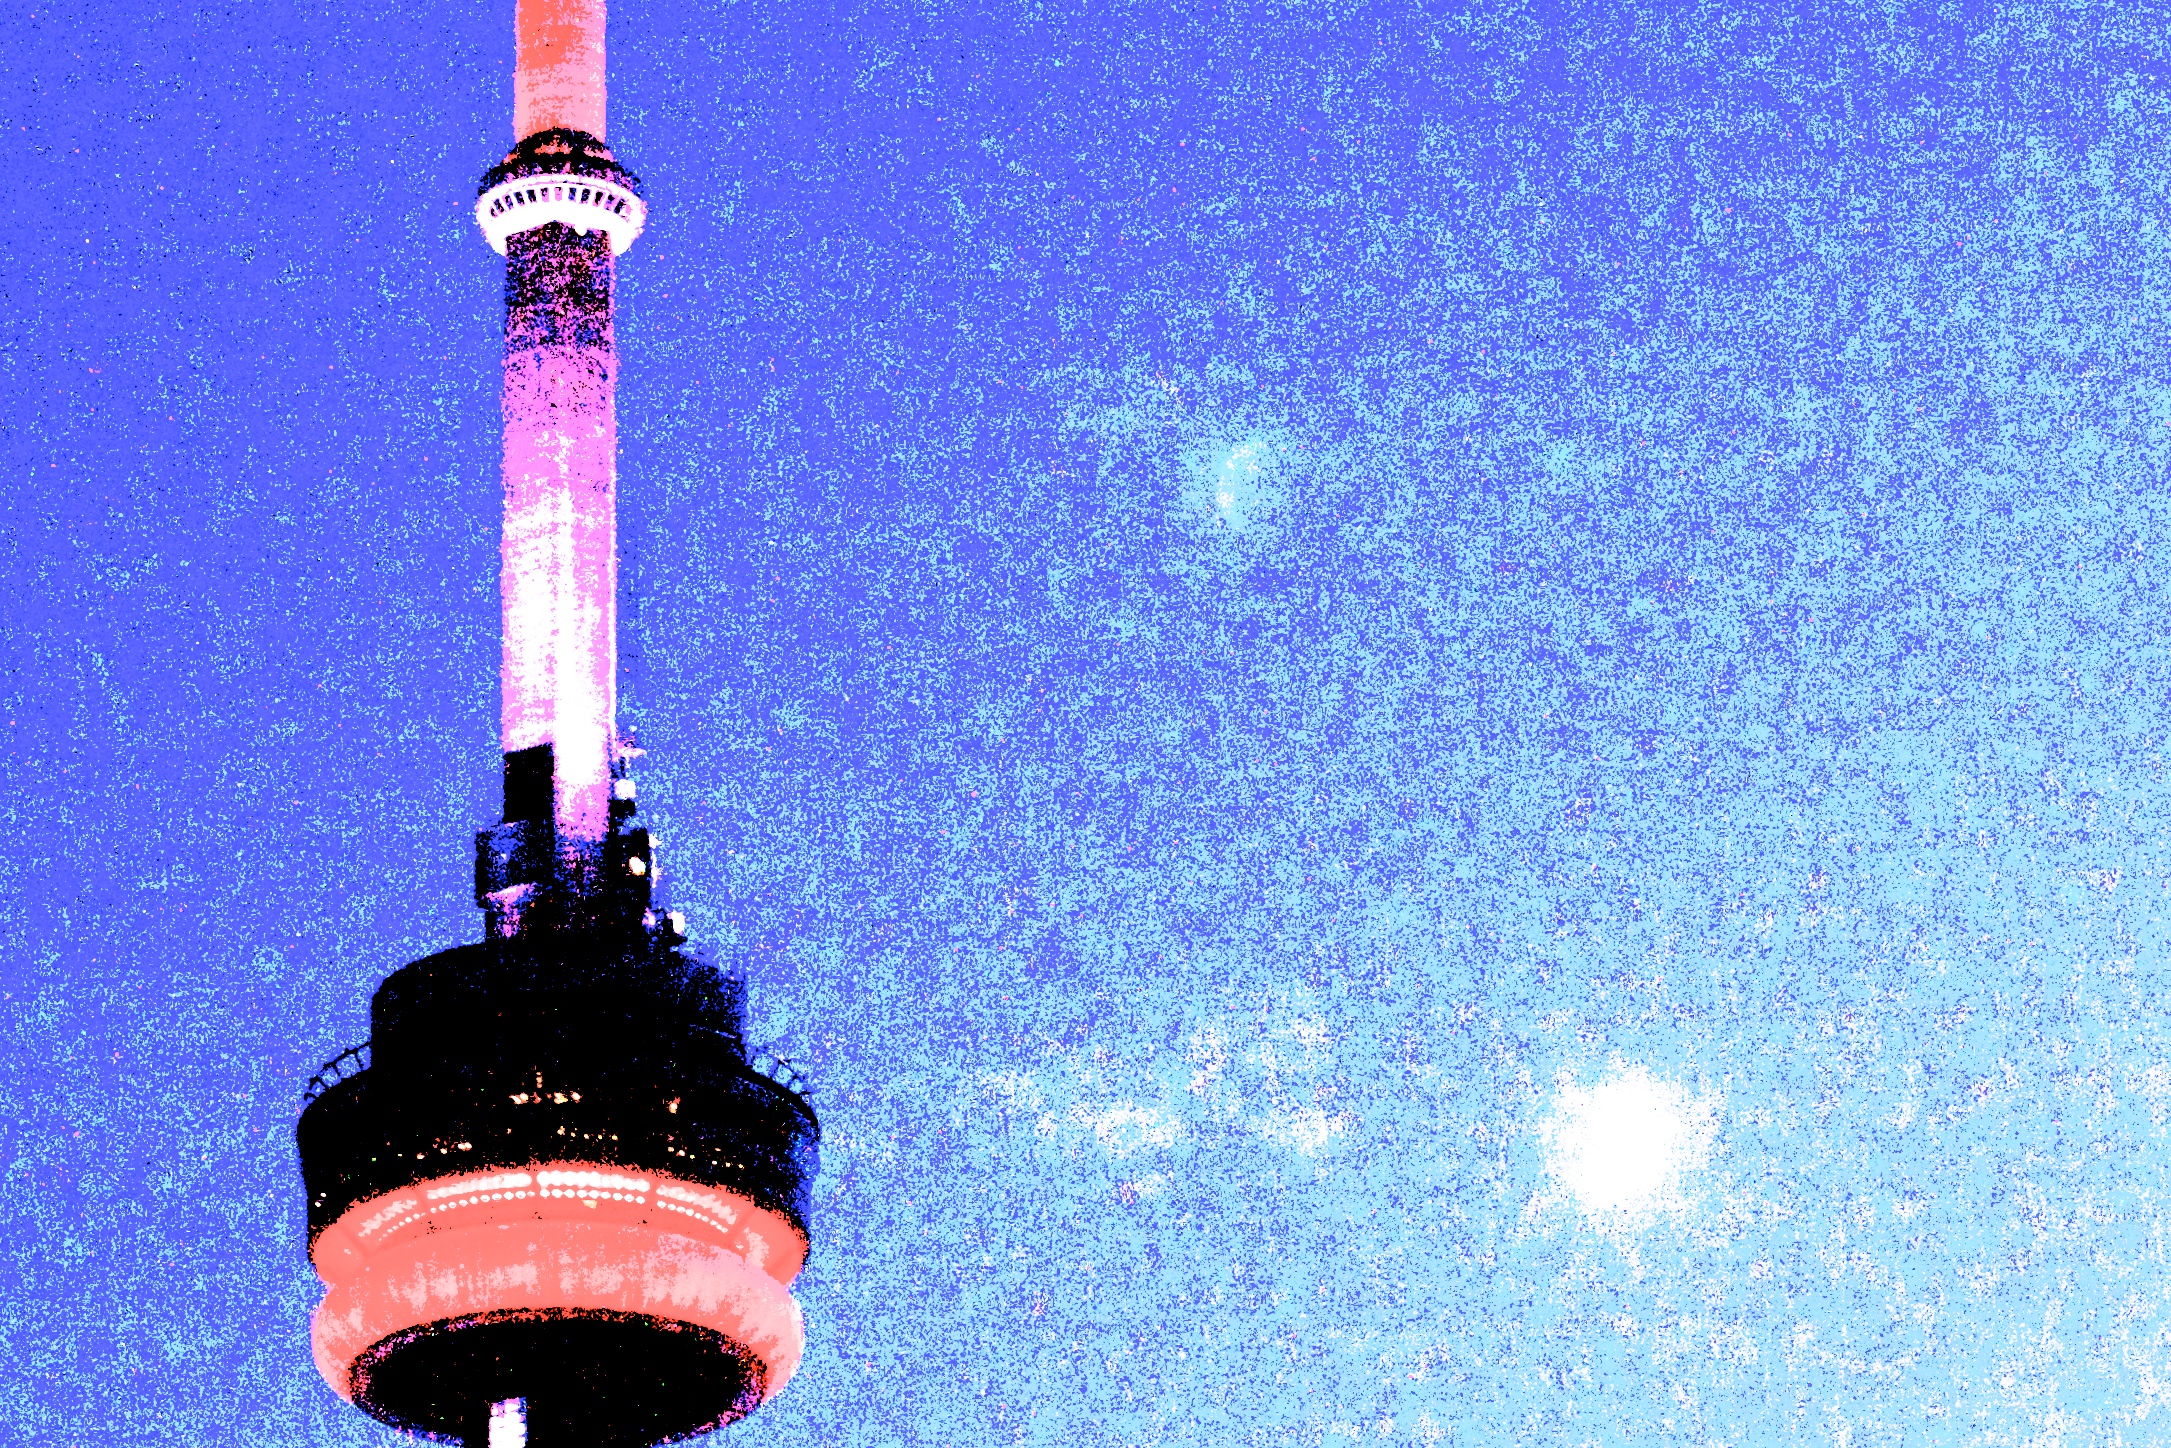
light, vehicle, tower, blue, lighting, rocket, spacecraft, atmosphere of earth